Lycée Yersin

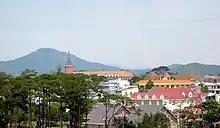
Surroundings

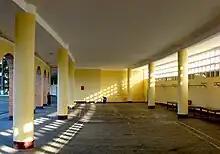
Ground floor room

It had been seen as a possible center of government that would be hygienic and segregated between Europeans and Vietnamese.